Woodstock Slammers

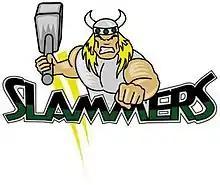
The Woodstock Slammers Main Logo - 2000-2008

Prior to 2003, the Slammers were a junior B team in the New Brunswick Junior B Hockey League. In 2000, they won their only league championship against the Richibucto Bears and moved on to the Don Johnson Cup, the Maritime Junior B Championships. Even if they had lost the NBJBHL finals, the Slammers would have attended as they were granted the hosting rights. They played against the Cape Breton Alpines of the Nova Scotia Junior Hockey League, the Summerside Red Wings of the Island Junior Hockey League, the Conception Bay North Jr. Stars of the St. John's Junior Hockey League, and their rivals from Richibucto. The Slammers made the finals and defeated Cape Breton 4–1 to win their only Don Johnson Cup as Maritime Junior B Champions. The Slammers are the second of only three New Brunswick teams to have won the Don Johnson Cup, the first being the Richibucto Bears the year before and the latest being the Moncton Jr. Vitos in 2012.